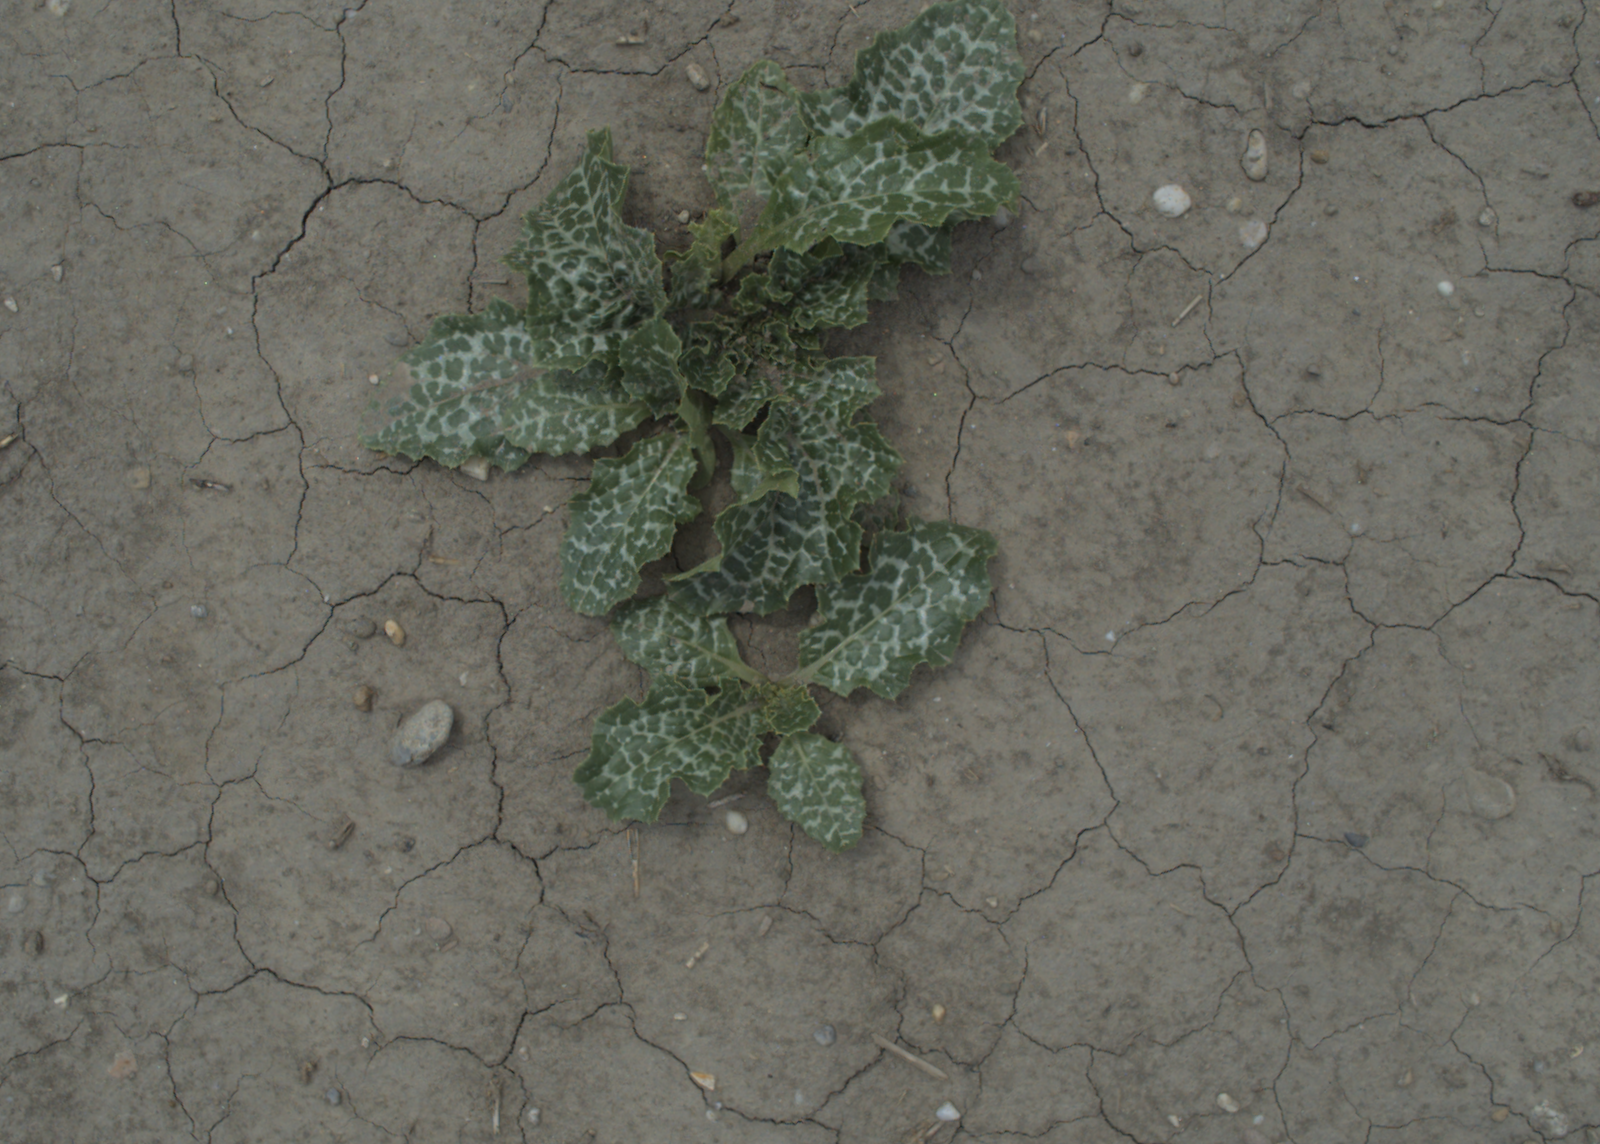
Capture date: 21.07.2021 12:35:11
Weather: mixed
Wind: medium
Seeding date: 08.06.2021
Plant canopy height (mm): 962